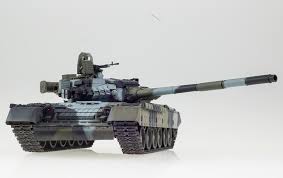
Label: Tank